70 St Mary Axe

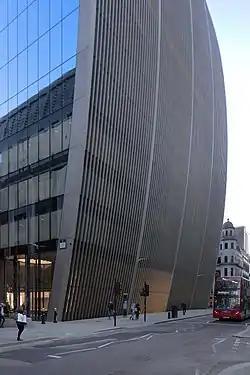
Seen from Bevis Marks

70 St Mary Axe, informally known as the Can of Ham due to its shape, is an office building in the City of London. It was completed in early 2019. With 21 floors above ground, it is tall and offers of office space. During its construction, the City of London Corporation decided to pedestrianise the part of St Mary Axe along which the building sits, between Bevis Marks to the south-west and Houndsditch to the north-east.